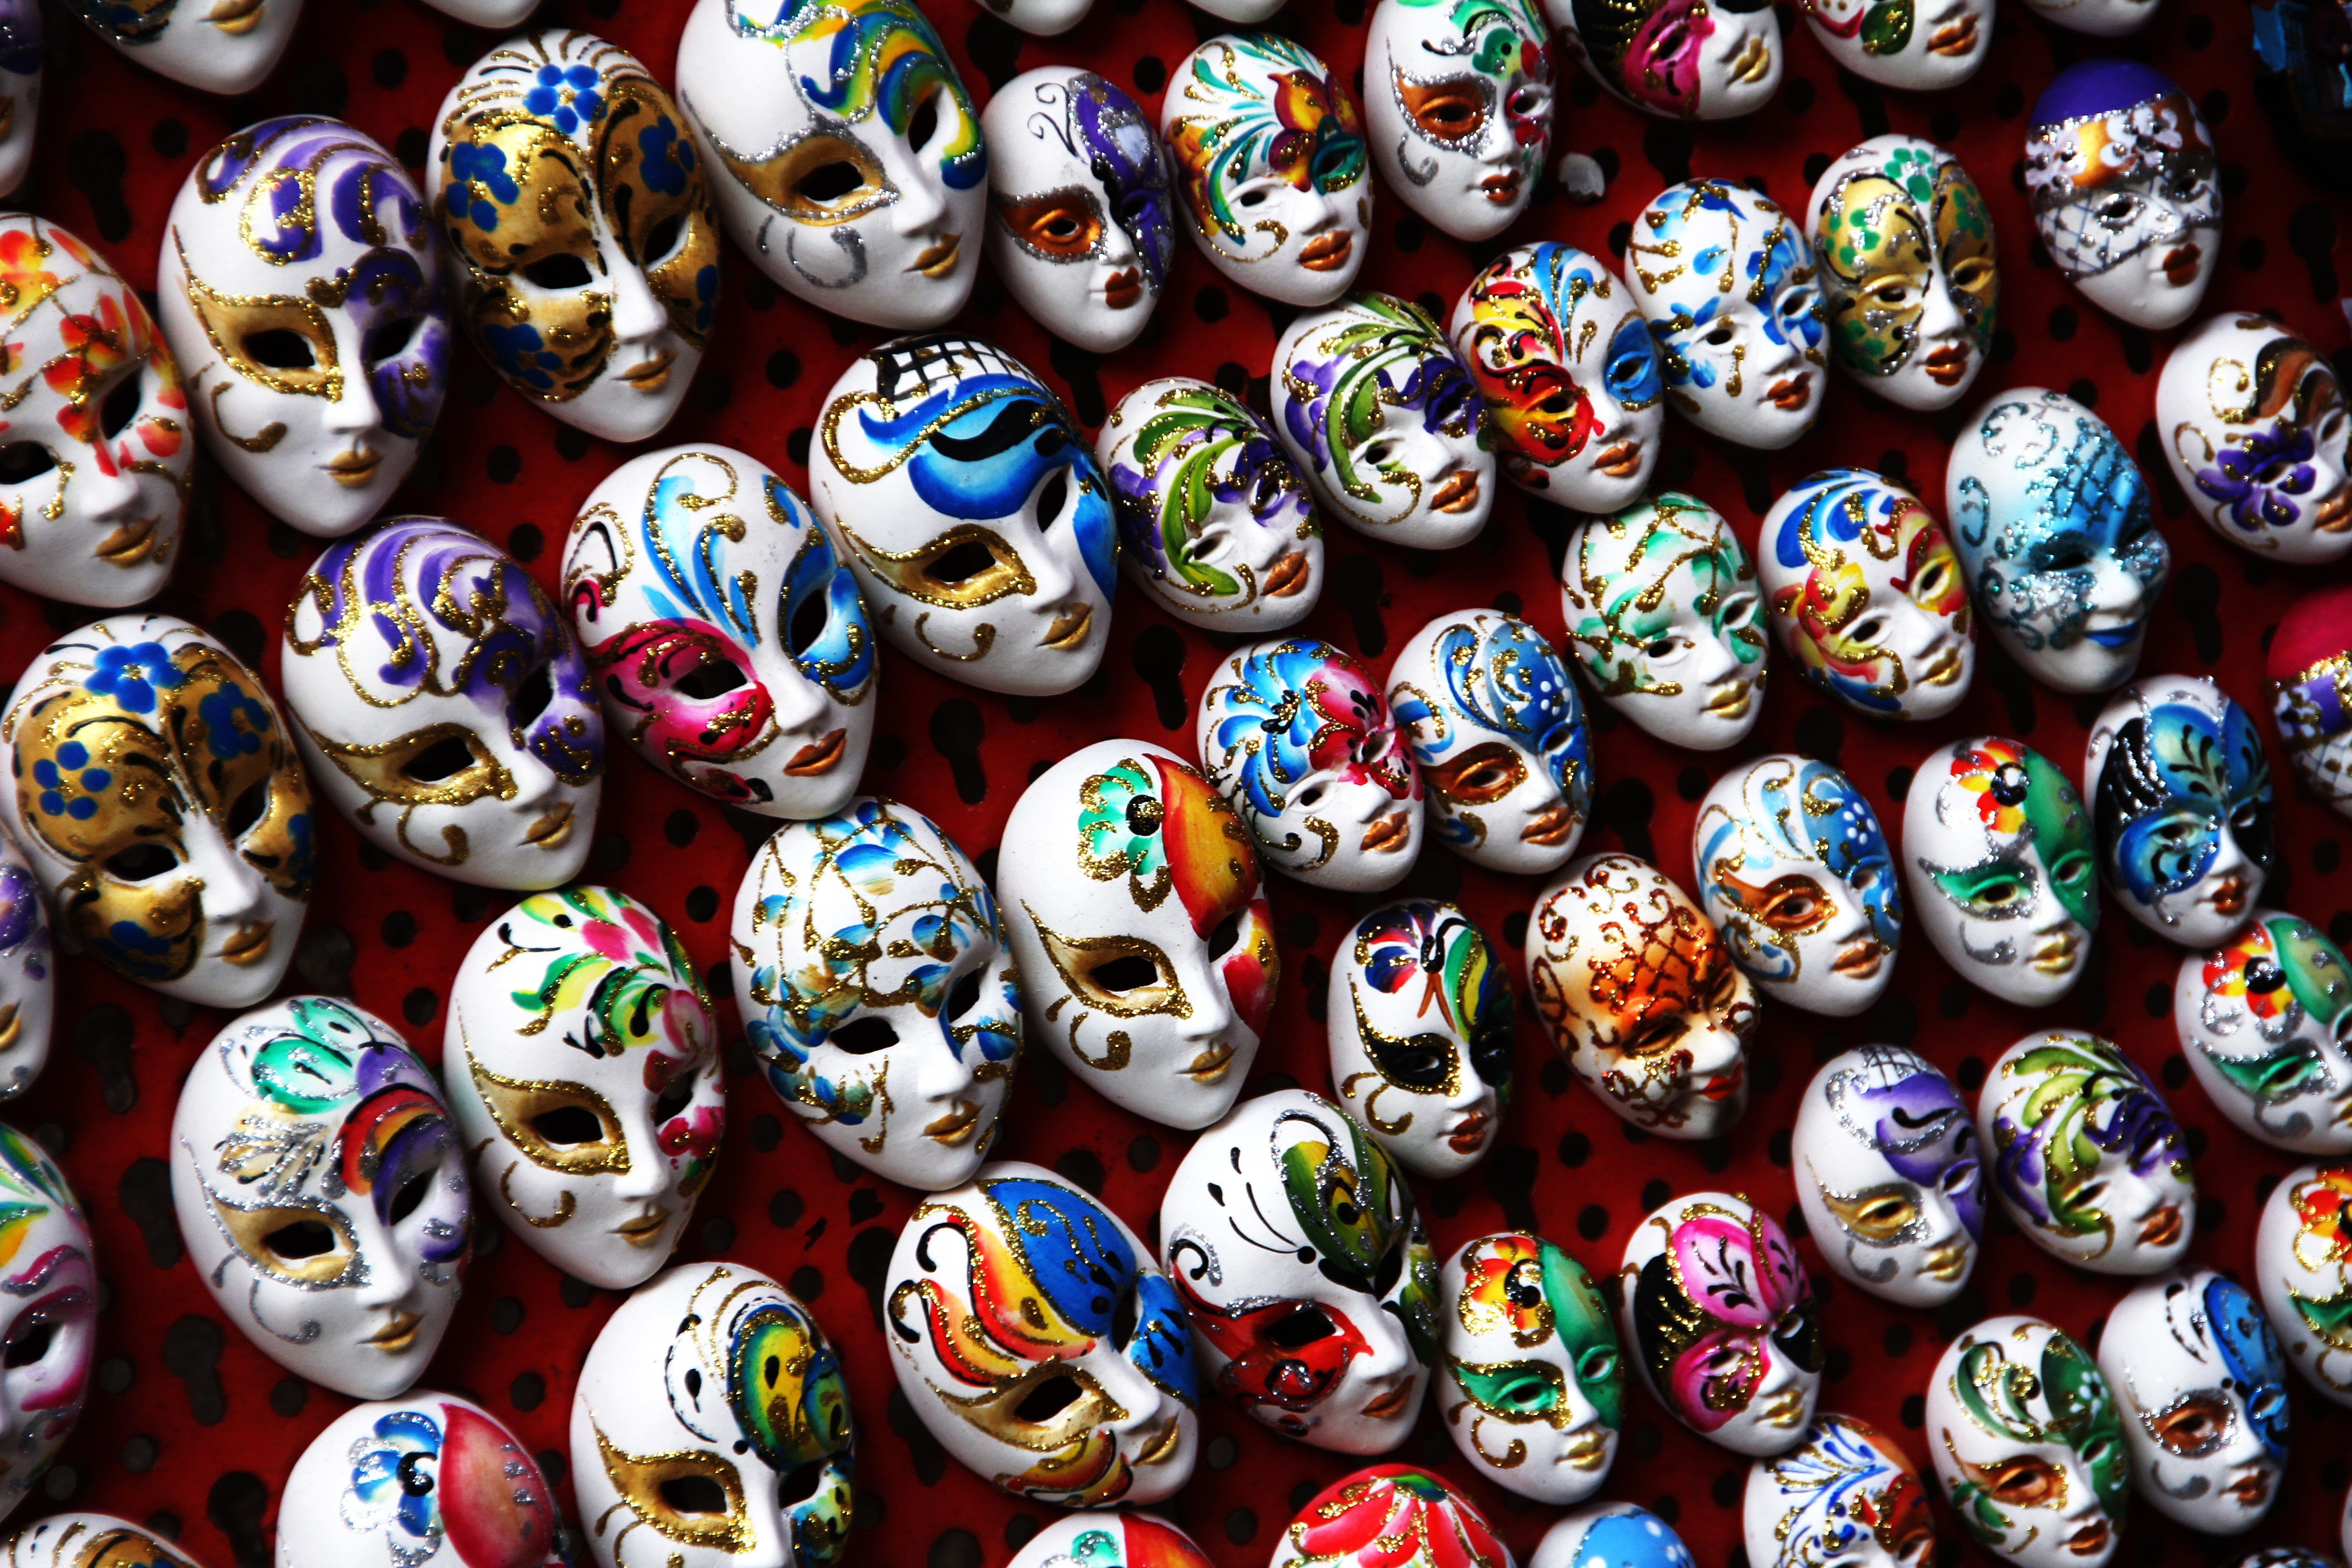
food, carnival, italy, venice, toy, masks, masquerade